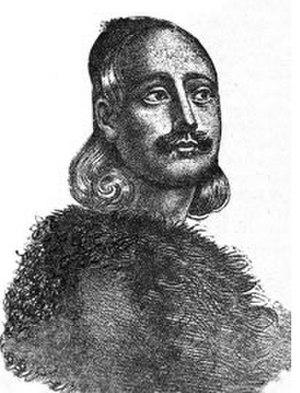
Markos Botzaris est l'un des principaux acteurs des débuts de la guerre d'indépendance grecque de 1821 en Grèce continentale.